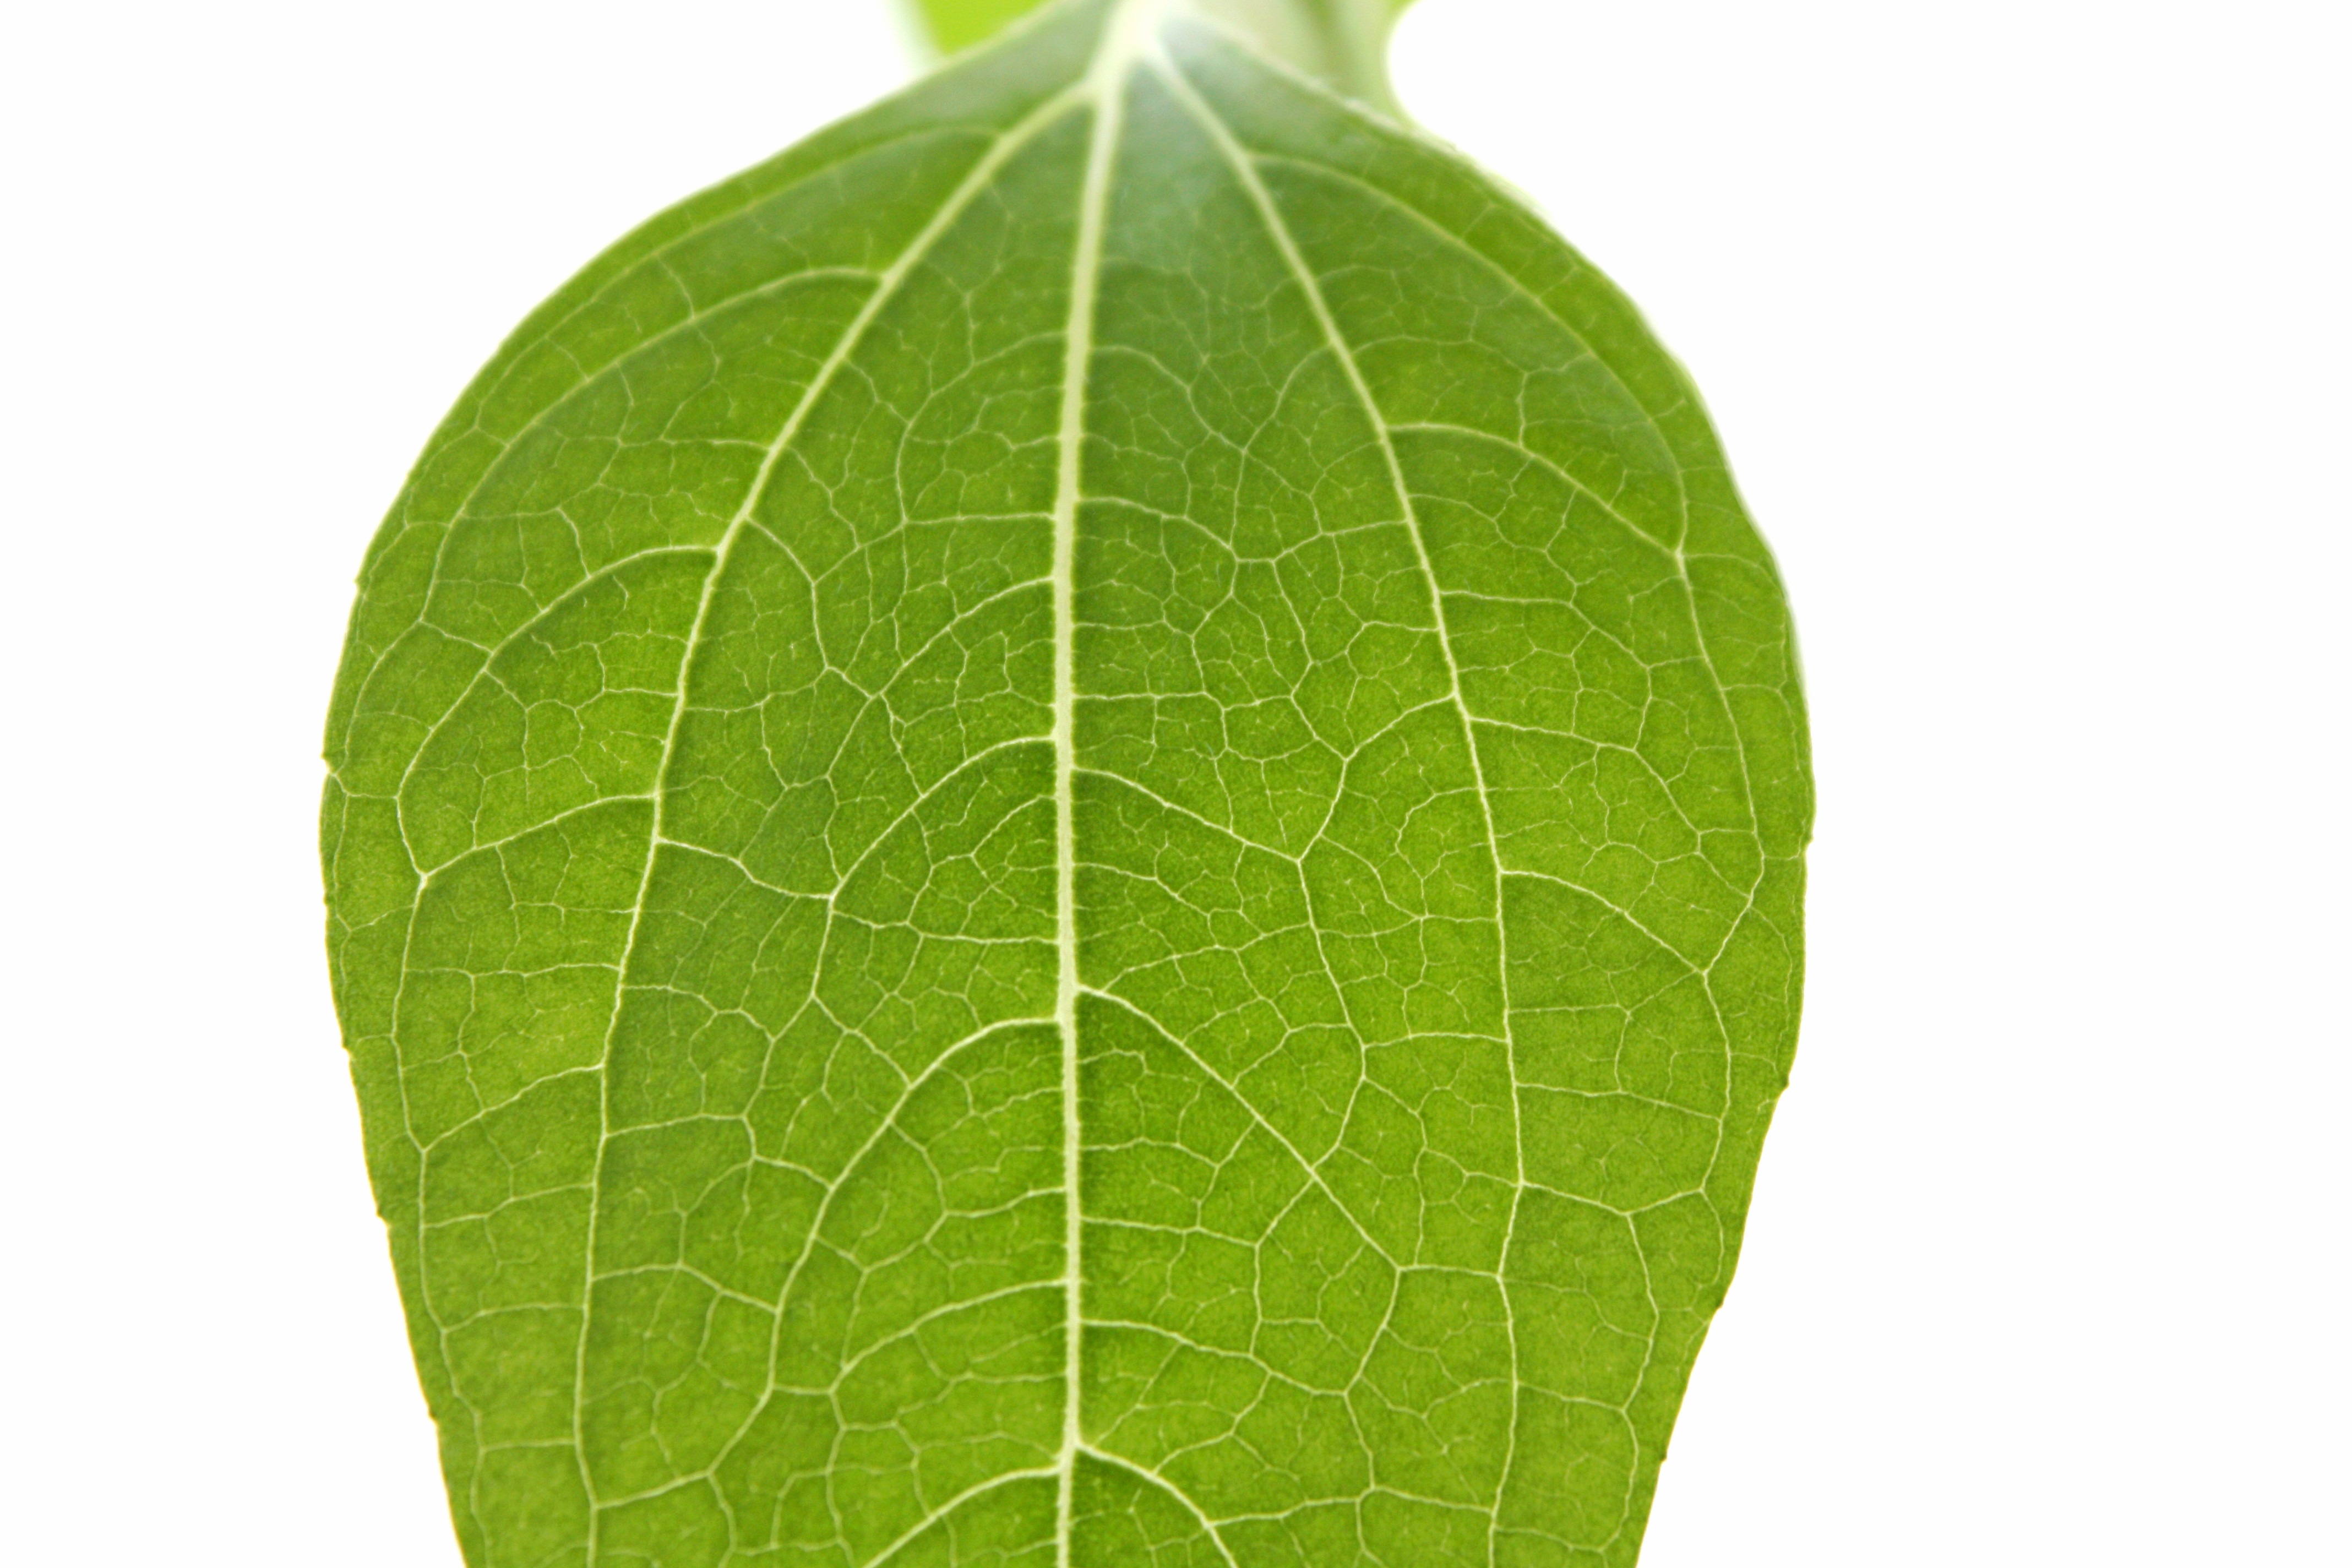
tree, nature, plant, wood, warm, leaf, flower, summer, food, spring, green, herb, produce, park, flora, life, florist, root, lovely, hot, roots, flowering plant, land plant